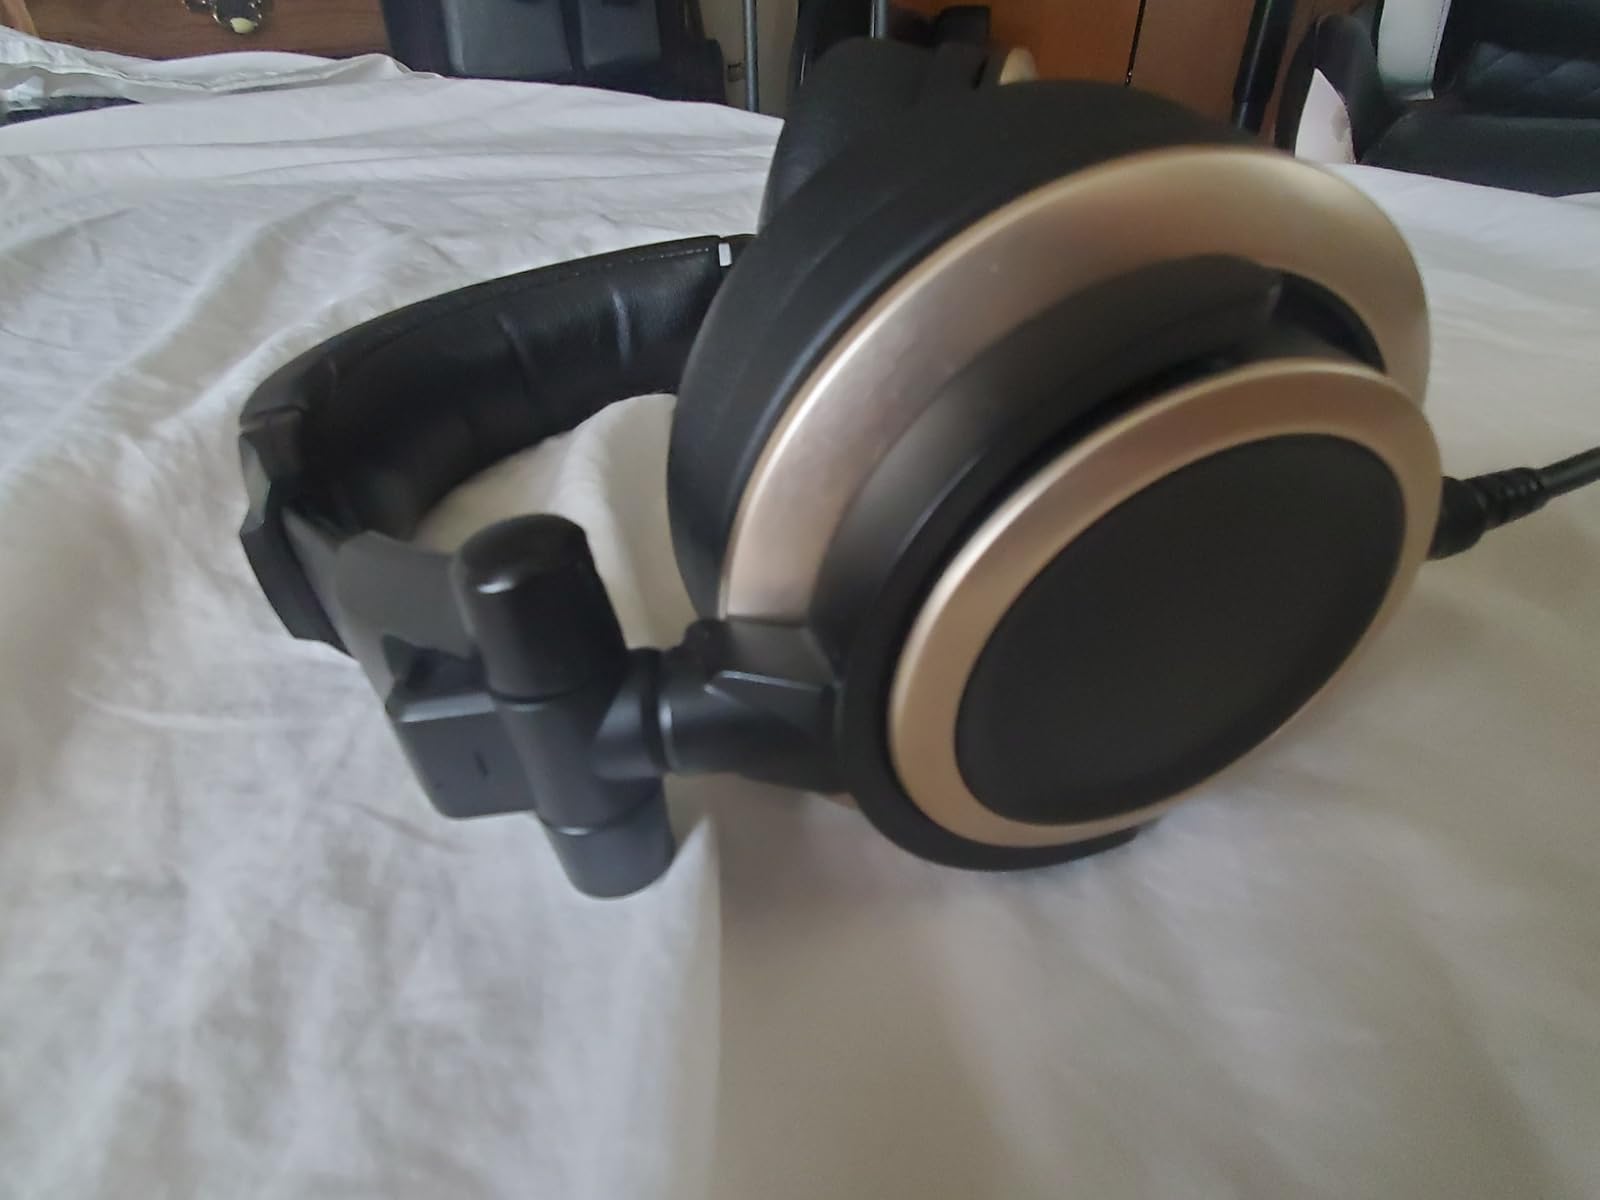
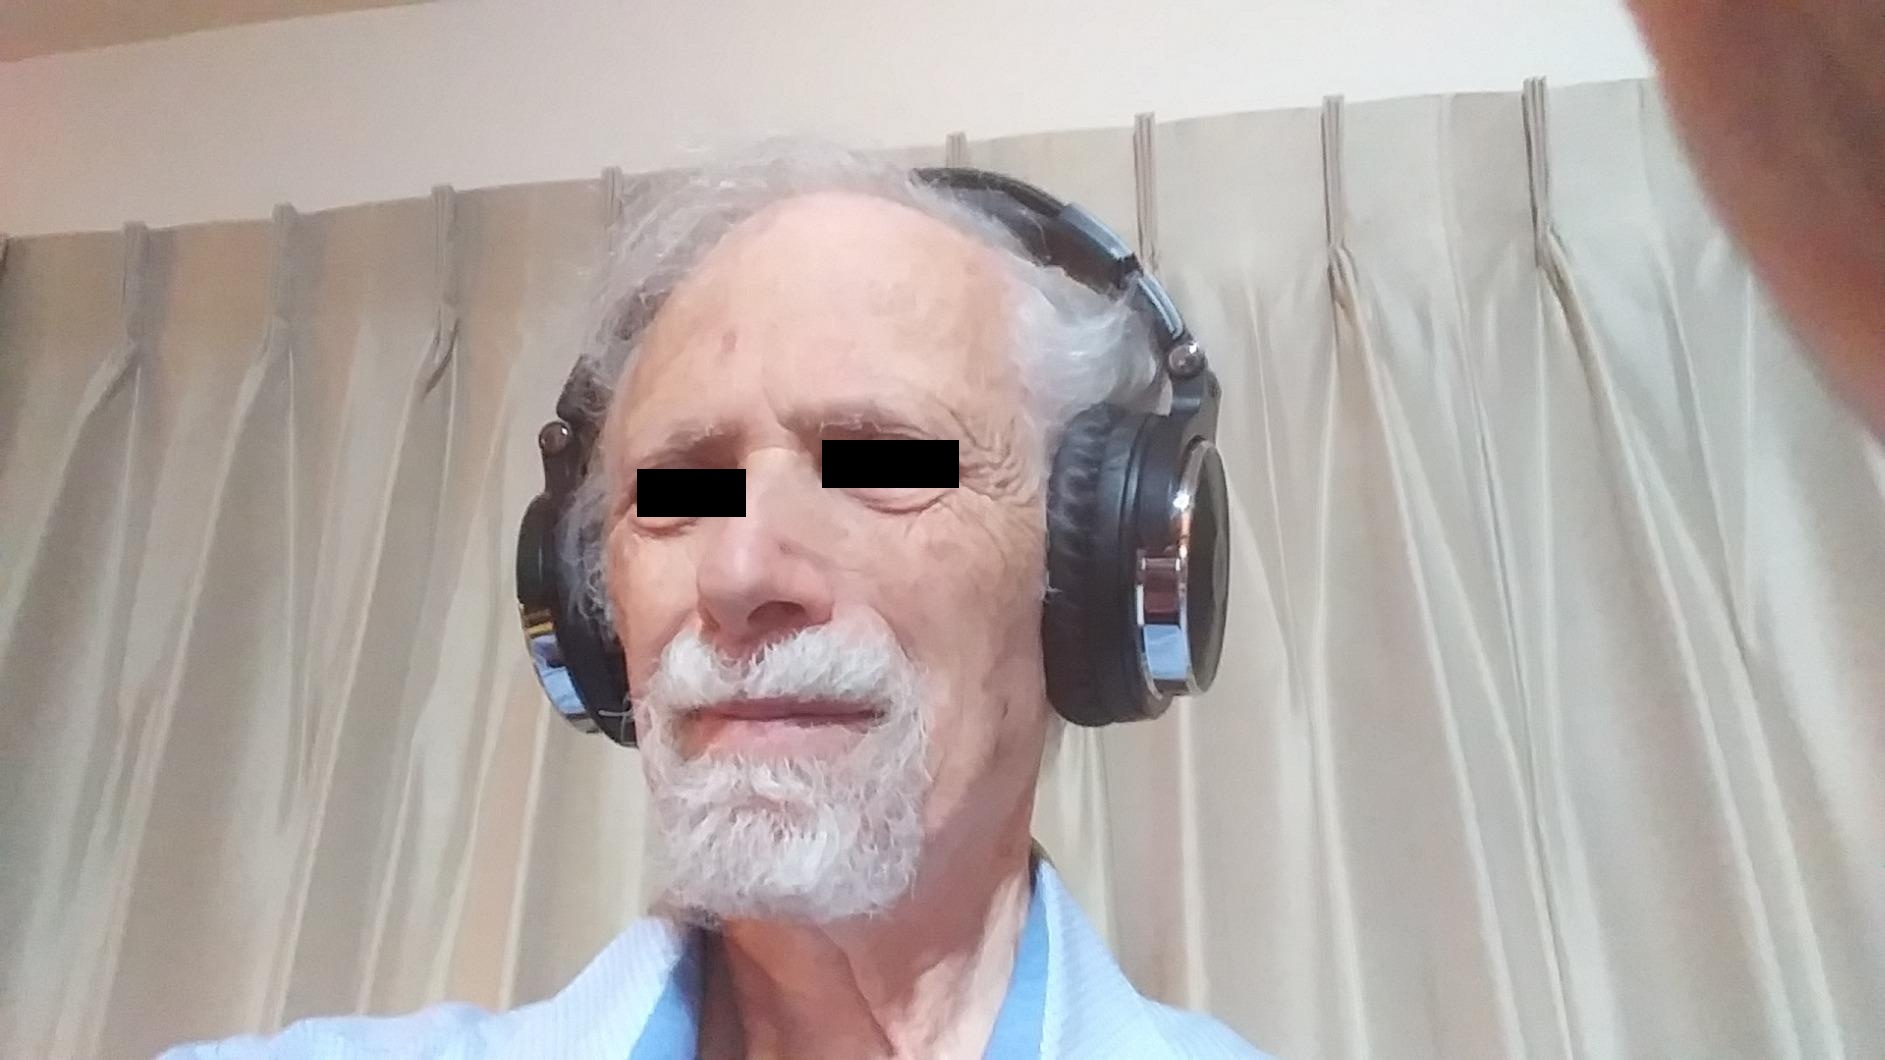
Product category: headphones
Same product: no